Luo Zhanglong

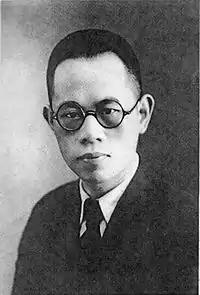
1936年，Luo Zhanglong at Kaifeng Henan University任教

Luo Zhanglong (30 November 1896 – 3 February 1995) was a Chinese educator. He was born in Liuyang, Hunan Province. He was a member of the 3rd Central Executive Committee of the Chinese Communist Party and an alternate member of the 4th Central Executive Committee of the Chinese Communist Party.